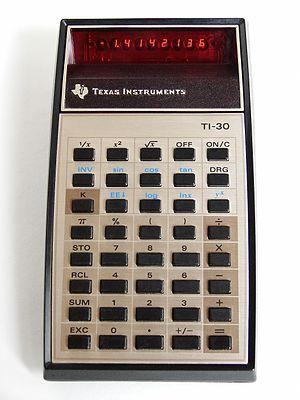
La TI-30 est une calculatrice scientifique commercialisée à partir de 1976 par Texas Instruments. Quoique la première TI-30 ne soit plus produite depuis 1983, TI a depuis toujours maintenu, amélioration après amélioration, l'appellation de « TI-30 » pour ses calculatrices scientifiques d'entrée et de milieu de gamme.